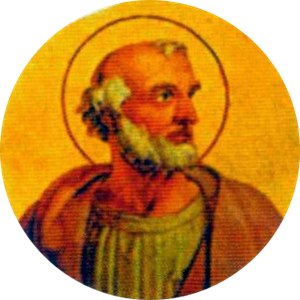
Paverækken / 1. årtusinde / 5. århundrede
Dette er en liste over paver, den romersk-katolske kirkes overhoved. Paverækken strækker sig tilbage til apostlen Peter.